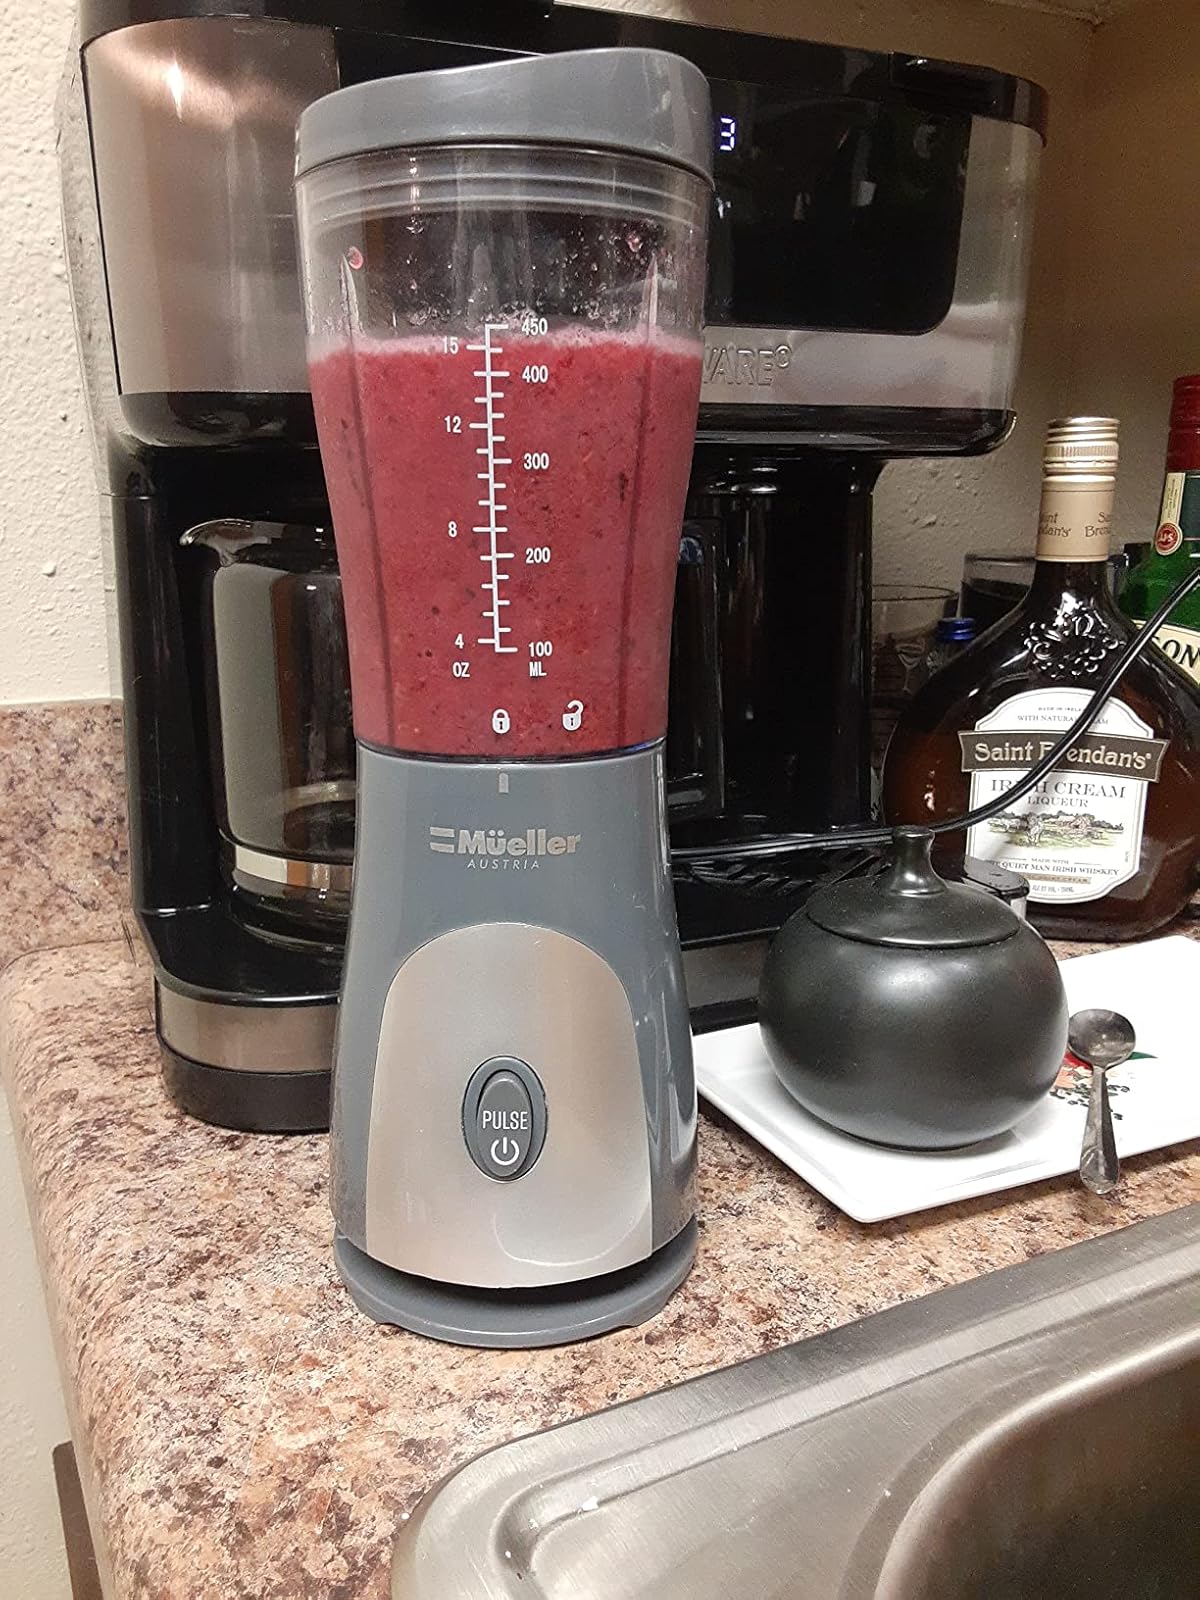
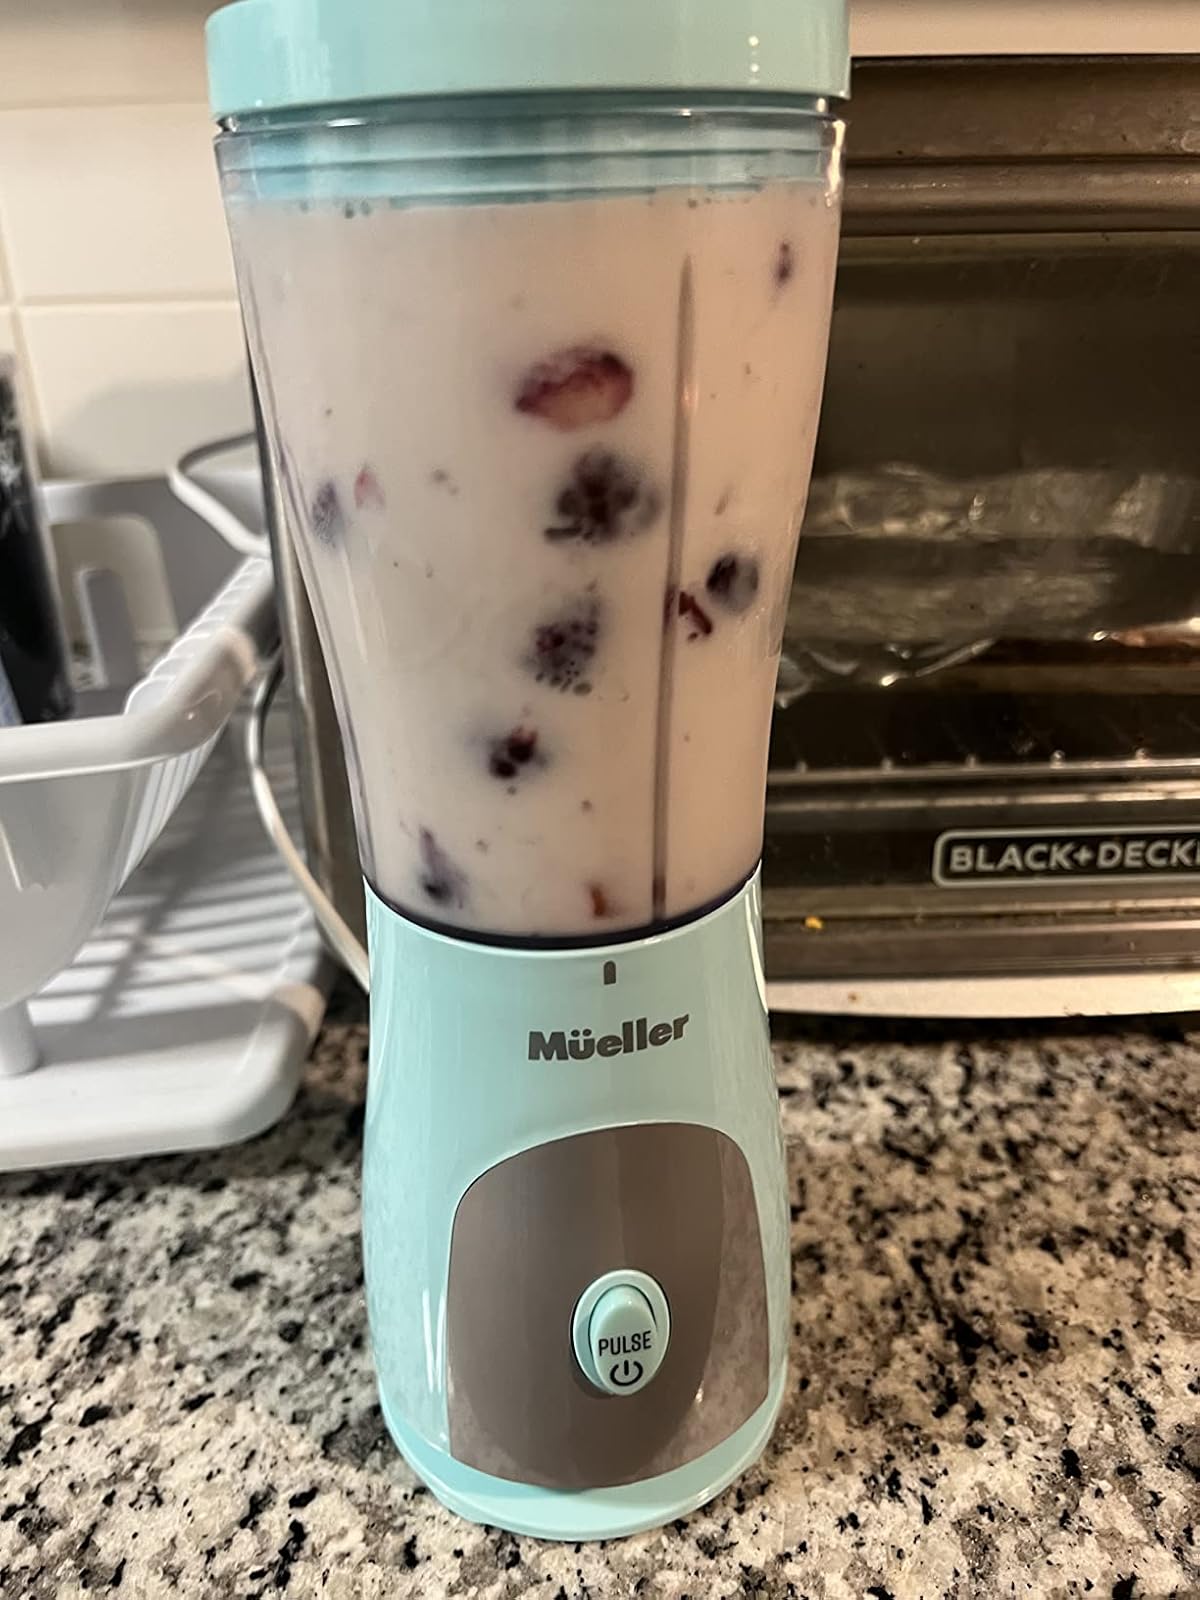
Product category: items_blender
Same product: no